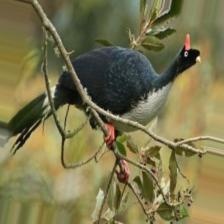
Species: HORNED GUAN
Scientific name: OREOPHASIS DERBIANUS